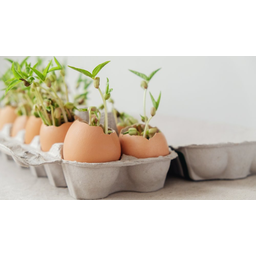
Label: eggshells